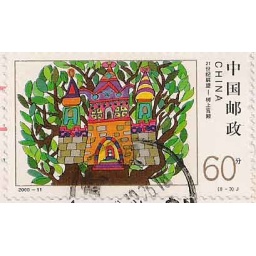
multicolored castle in a tree